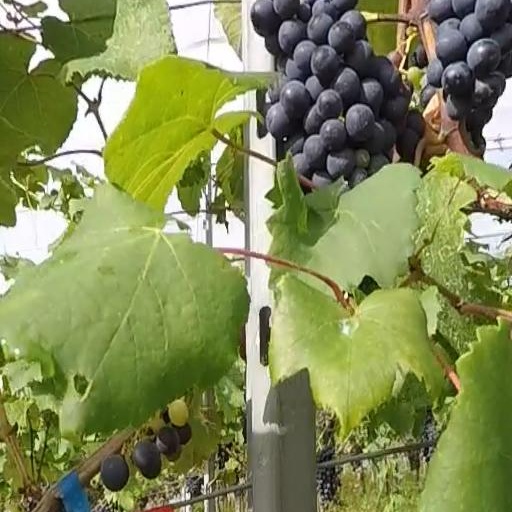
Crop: grape